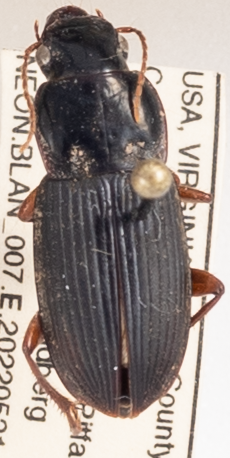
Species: Harpalus protractus
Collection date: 2022-05-31
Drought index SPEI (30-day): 1.416
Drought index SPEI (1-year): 0.156
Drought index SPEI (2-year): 0.42